Oakmere House

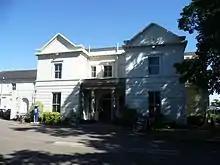
Oakmere House (front)

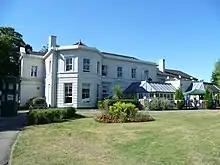
Oakmere House (rear)

Oakmere House is a public house and restaurant in Potters Bar, England, and a grade II listed building with Historic England. The pub is under the management of the Harvester company. The rear of the building faces onto Oakmere Park.